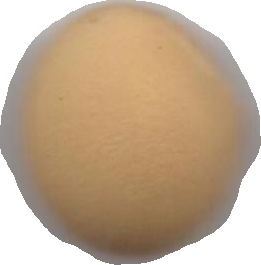
Variety: Dega